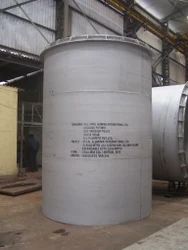
Label: Fabricated_SS321_Pipes